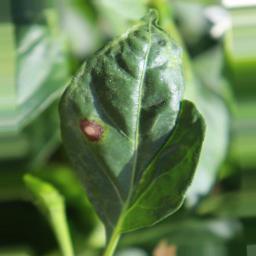
Label: cercospora